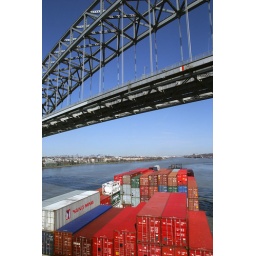
The view from the bridge of a container ship as it passes under the Bayonne Bridge.